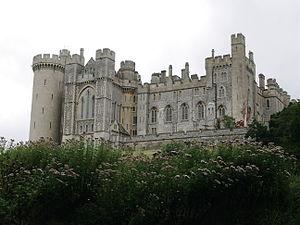
Le château d'Arundel.
John (VI) FitzAlan, 7ᵉ comte d'Arundel et 4ᵉ baron Maltravers, est un baron et commandant anglais né le 14 février 1408 et mort le 12 juin 1435. Durant sa brève carrière militaire, il se distingue en parvenant à reprendre plusieurs forteresses aux Français alors que la guerre de Cent Ans est en train de tourner en leur faveur. Ses succès lui valent le surnom d'« Achille anglais ». Blessé au pied lors de la bataille de Gerberoy, il meurt quelques semaines plus tard, prisonnier des Français. Sa disparition est une lourde perte pour les Anglais.
Le château d'Arundel, à Arundel dans le Sussex de l'Ouest, Angleterre, est un important édifice médiéval. Sa construction, commencée au XIᵉ siècle sous le règne d'Édouard le Confesseur, fut complétée par Roger II de Montgommery, 1ᵉʳ comte de Shrewsbury.